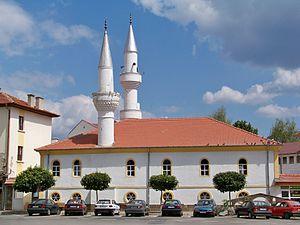
Ardino est une ville de Bulgarie méridionale, située dans l'oblast de Kărdžali, près de la ville minière de Madan, dans le massif des Rhodopes. La rivière Arda, qui a donné son nom à la ville, coule à environ 10 km à l'ouest de la ville. La ville est le centre administratif de l'obština d'Ardino. Jusqu'en 1934, la localité était connue sous deux noms turcs : Eğridere et Hacıköy. Elle a reçu le statut de ville en 1960.